William C. Malley

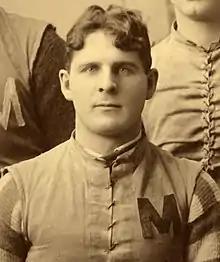
Malley, captain of the 1890 Michigan Wolverines football team

William Charles Malley ( – June 17, 1908) was an American football player and coach. He played college football for the University of Michigan from 1888 to 1890 and served as the head football coach to Wabash College in 1892.